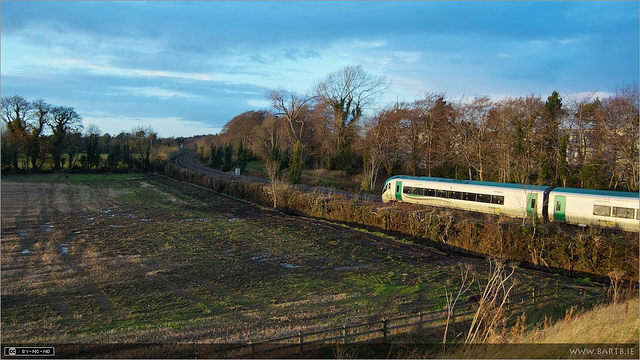
A green and white train traveling the country side.

a train makes its way next to a marsh land

A white and green train in the country.

A train on tracks riding alongside a grassy field

A train moves down the track surrounded by farmland.